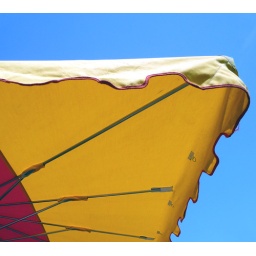
under a blue sky